Lithuania

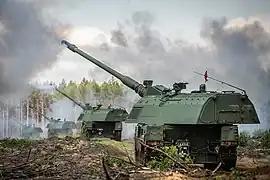
Lithuanian Panzerhaubitze 2000 firing during an exercise in 2022

Lithuania cooperates with Nordic and the two other Baltic countries through the Nordic-Baltic Eight format. A similar format, NB6, unites Nordic and Baltic members of EU. NB6's focus is to discuss and agree on positions before presenting them to the Council of the European Union and at the meetings of EU foreign affairs ministers. The Council of the Baltic Sea States (CBSS) was established in Copenhagen in 1992 as an informal regional political forum. Its main aim is to promote integration and to close contacts between the region's countries. The members of CBSS are Iceland, Sweden, Denmark, Norway, Finland, Germany, Lithuania, Latvia, Estonia, Poland, Russia, and the European Commission. Its observer states are Belarus, France, Italy, Netherlands, Romania, Slovakia, Spain, the United States, the United Kingdom, and Ukraine.